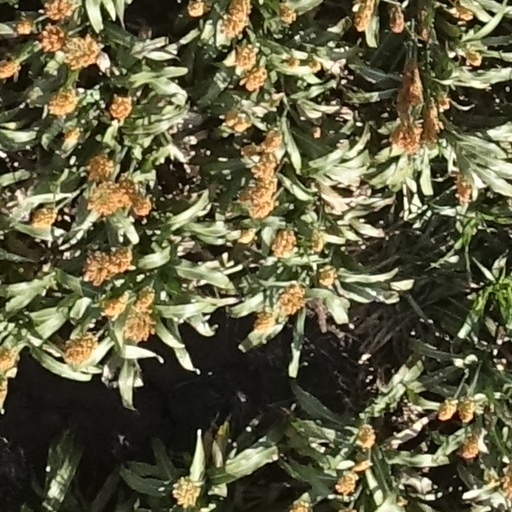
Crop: sorghum